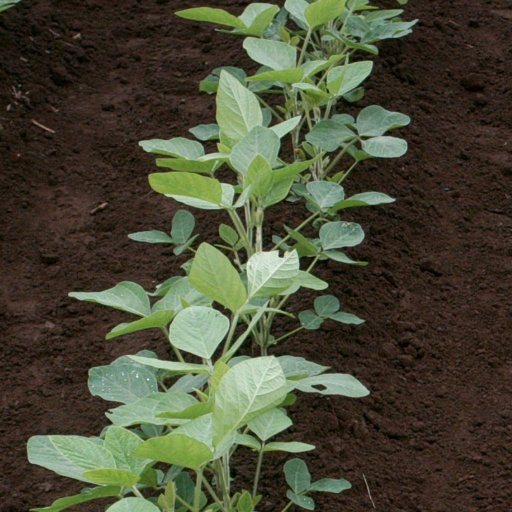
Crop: soybean